Nick Bottom

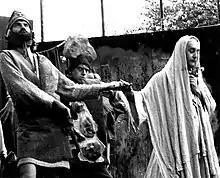
Bottom (left) playing Pyramus in a Riverside Shakespeare Company production

While they are in the woods rehearsing a play for the Duke, the fairy Puck, a mischievous sprite and minion of Oberon, king of the fairies, happens upon their rehearsal. He decides to have some fun with them, carrying out part of Oberon's orders in the process, and when Bottom exits the stage, he transforms his head into a donkey's. When Bottom returns, unaware of his own transformation, his fellow actors run away from him with Quince screaming, "We are haunted!" Bottom believes they are playing a prank on him, proclaiming, "This is to make an ass of me, to fright me if they could." So he stays in the forest by himself and sings loudly to show them he isn't afraid. The Fairy Queen Titania is awakened by Bottom's song. She has been enchanted by a love potion, which will cause her to fall in love with the first living thing that she sees when she wakes (no matter who, or what it is), made from the juice of a rare flower, once hit by Cupid's arrow, that her husband, Oberon, King of the Fairies, spread on her eyes in an act of jealous rage. During his enchantment over her, he utters "Wake when some vile thing is near." The first thing she sees when she wakes is the transformed Bottom, and she immediately falls in love with him. She even commands her fairy minions to serve and wait upon him. Titania kisses Bottom and when he sleeps, they put their arms around each other. Bottom is happy that he is being treated like royalty and Titania loves him so much she puts flowers in his hair. Oberon is amused that Titania has fallen in love with a ridiculous mortal. Later, Oberon finally releases Titania from her enchantment. After being confronted with the reality that her romantic interlude with the transformed Bottom was not just a dream, she is disgusted with the very image of him and also seems very suspicious of how "these things came to pass." After Oberon instructs Puck to return Bottom's head to his human state, which Puck reluctantly does, the fairies leave him sleeping in the woods, nearby the four Athenian lovers, Demetrius, Helena, Hermia, and Lysander.